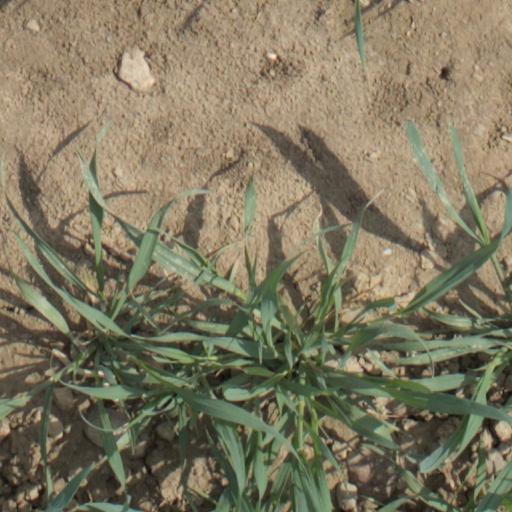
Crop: wheat